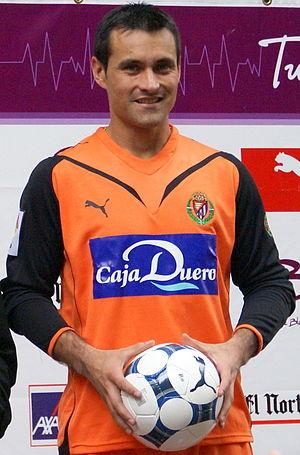
Justo Wilmar Villar Viveros, né le 30 juin 1977 à Cerrito, est un footballeur paraguayen. Il jouait au poste de gardien de but avec l'équipe du Paraguay et Colo Colo, avant de prendre sa retraite le 30 juillet 2018.